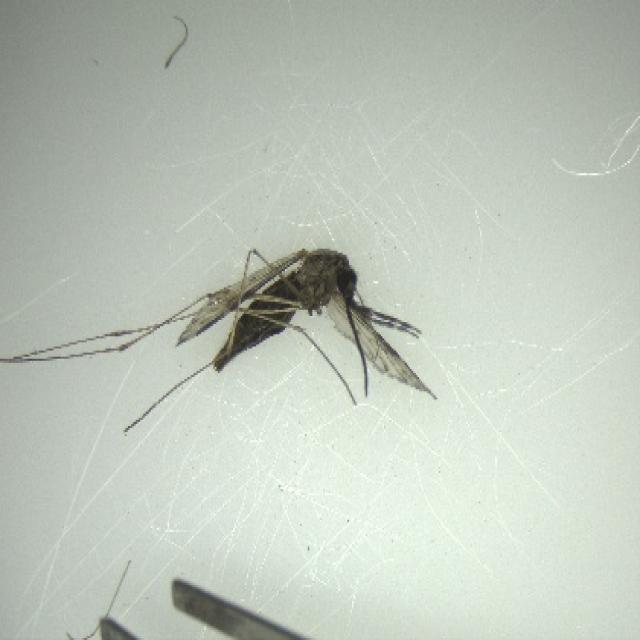
Species: anopheles_sinensis